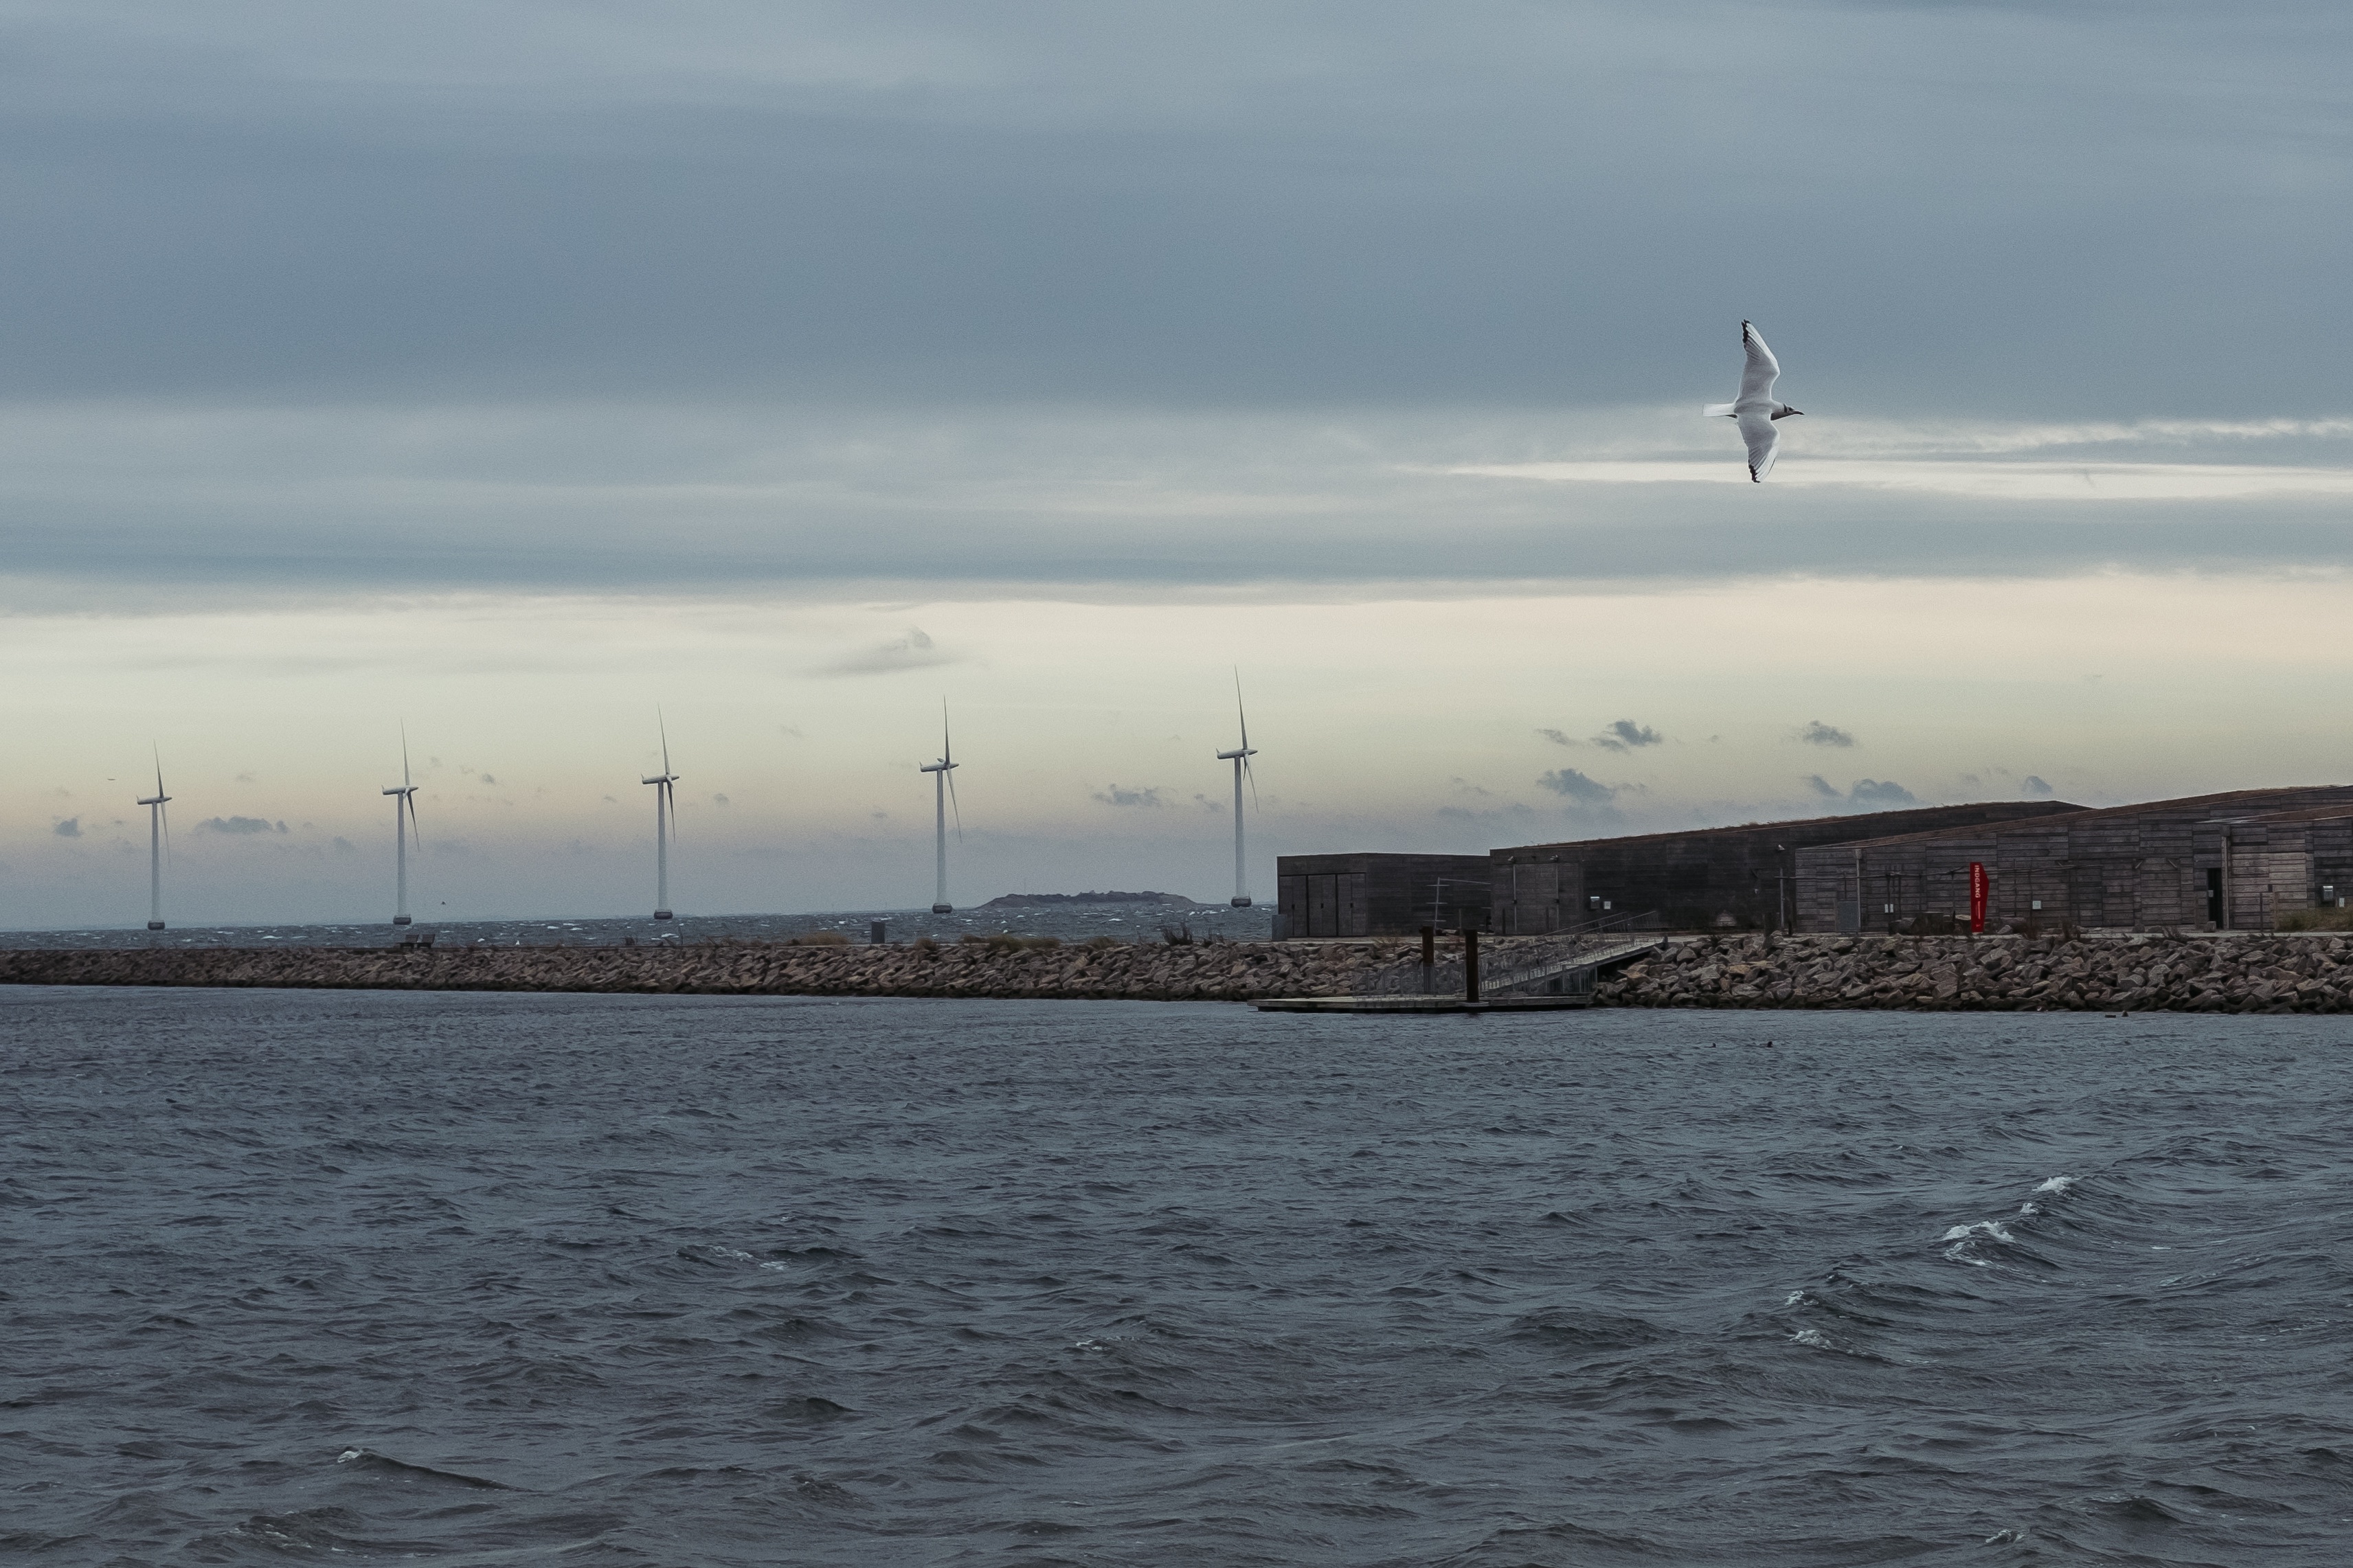
beach, sea, coast, ocean, horizon, shore, wave, wind, vehicle, tower, flight, bay, harbor, atmosphere of earth